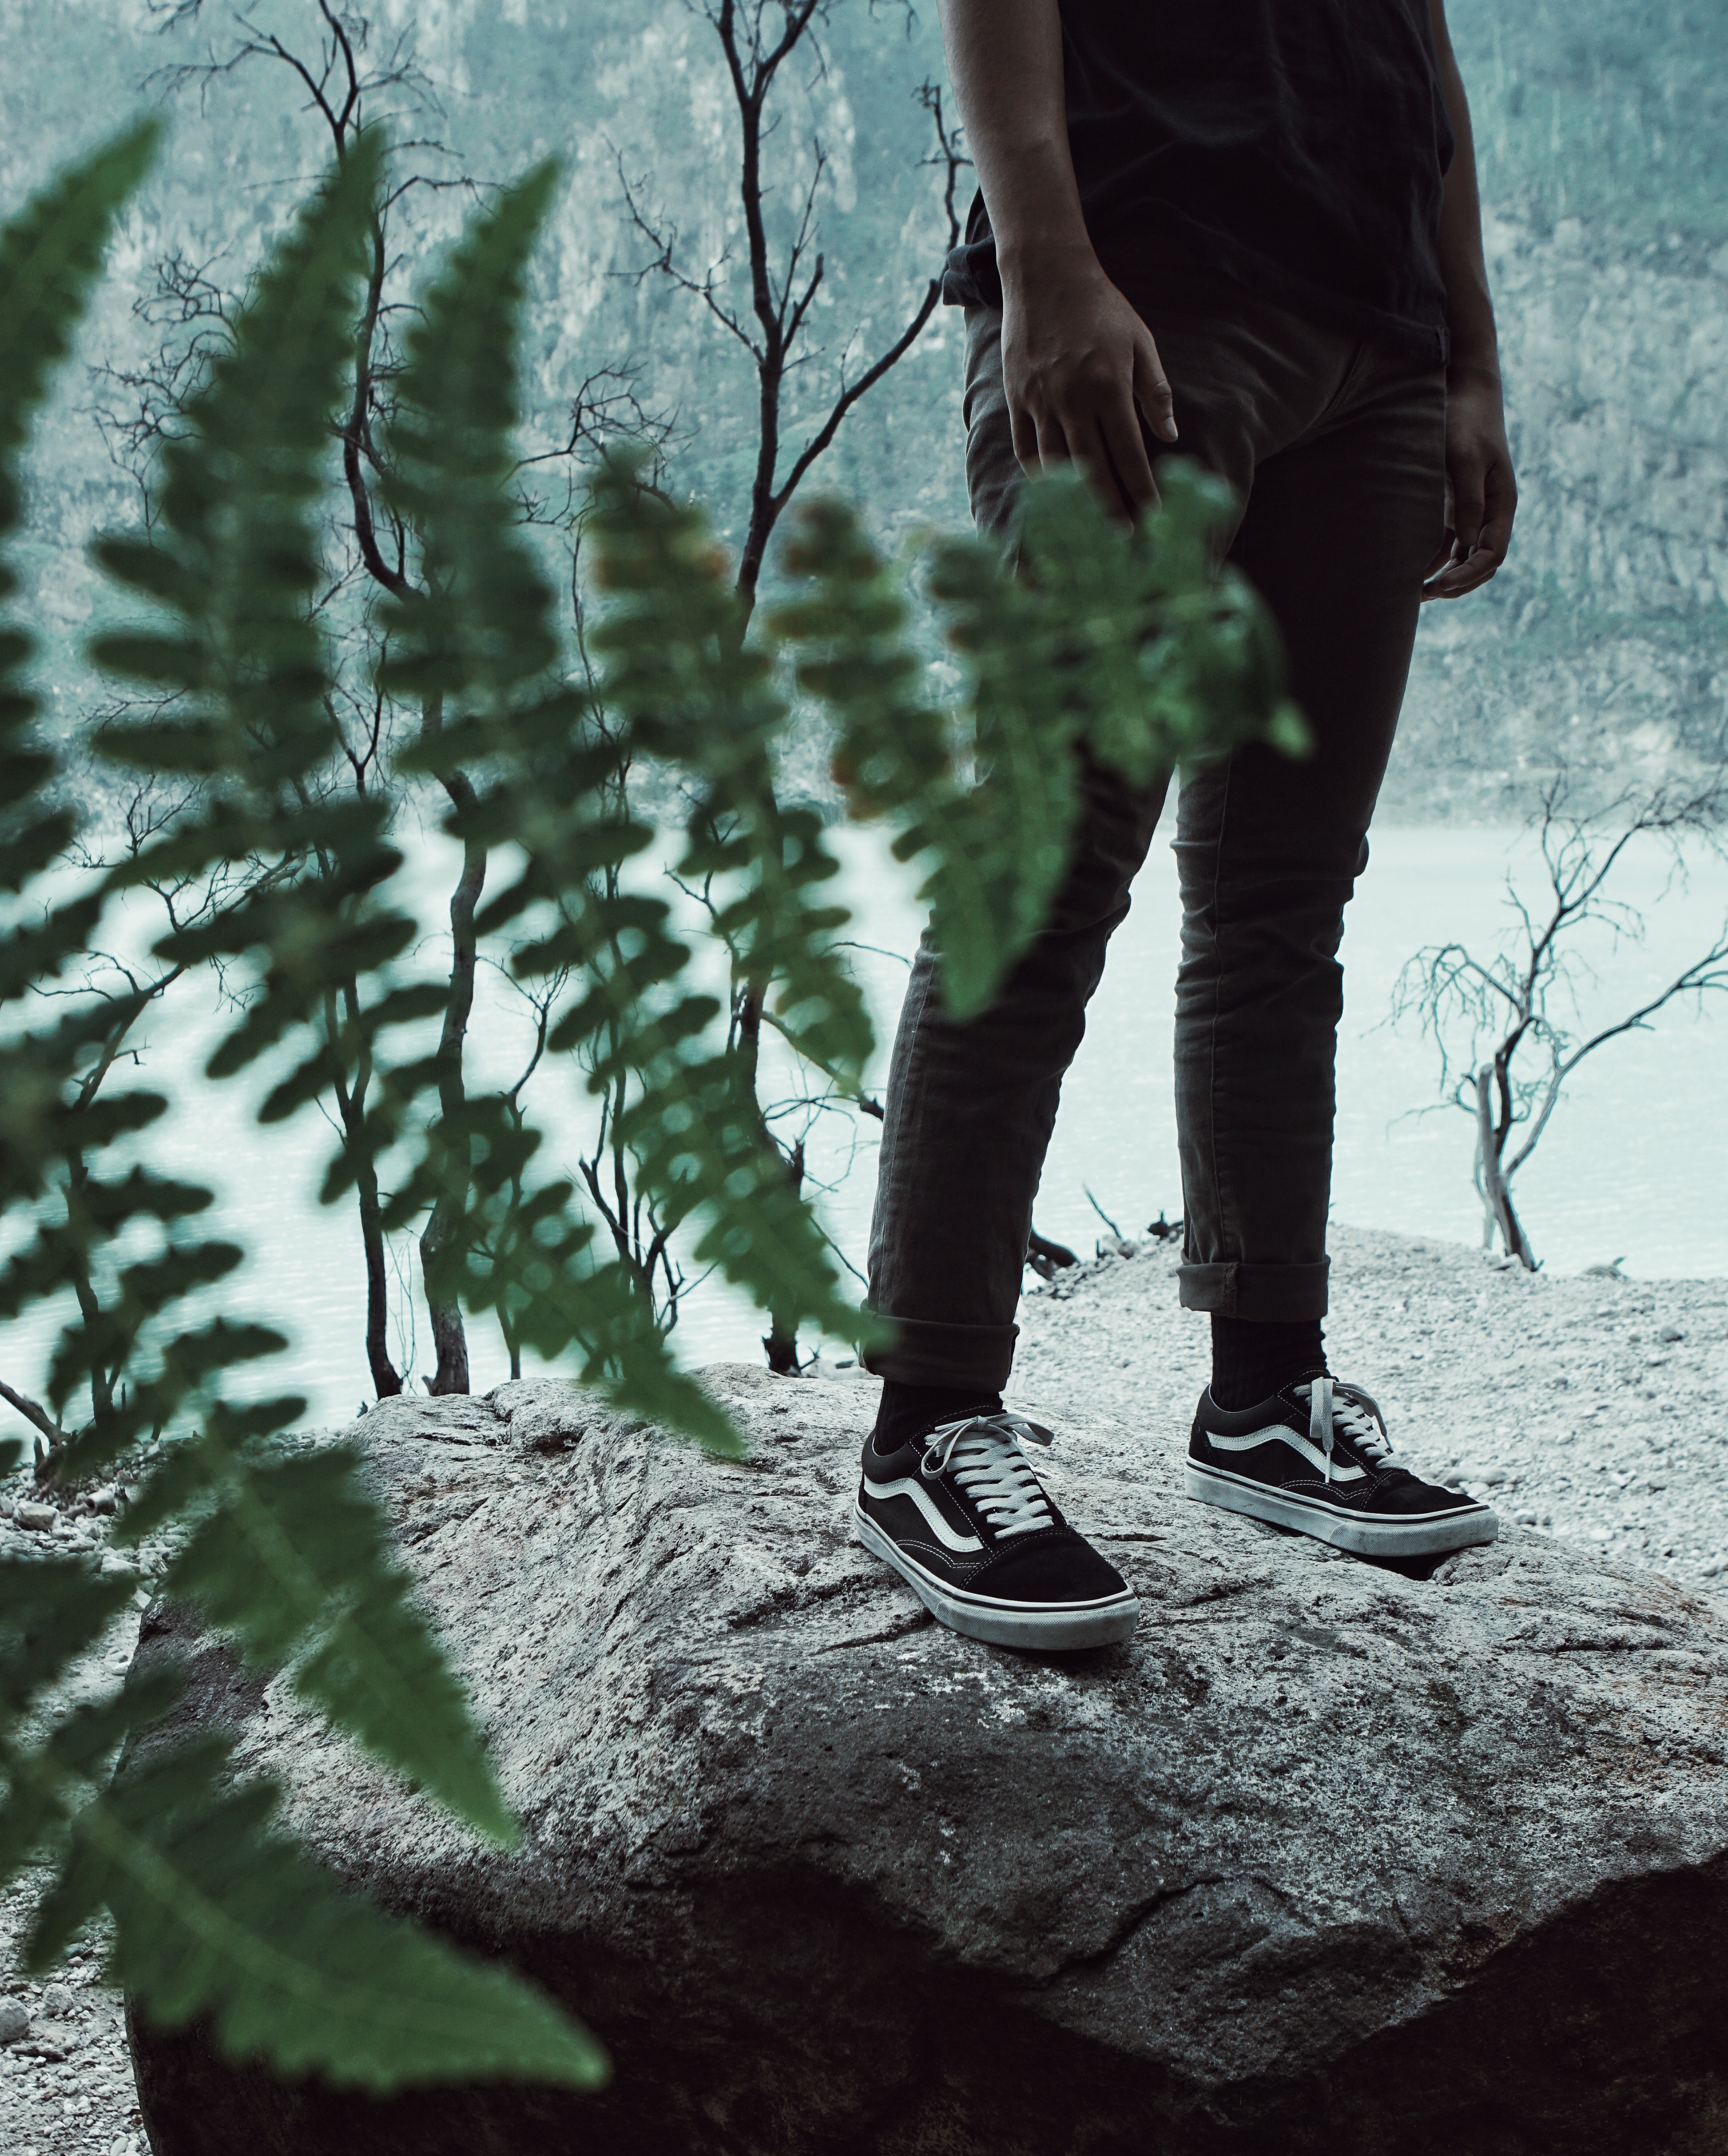
tree, leaf, green, shadow, branch, standing, woody plant, plant, botany, human, adaptation, leg, hand, photography, footwear, jeans, reflection, forest, shoe, waist, trousers, trunk, Tints and shades, human leg, walking, plant stem